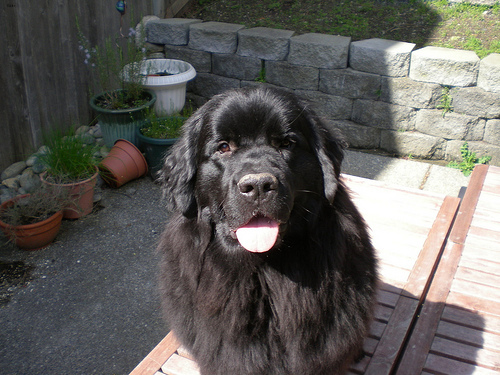
Animal: dog
Breed: newfoundland